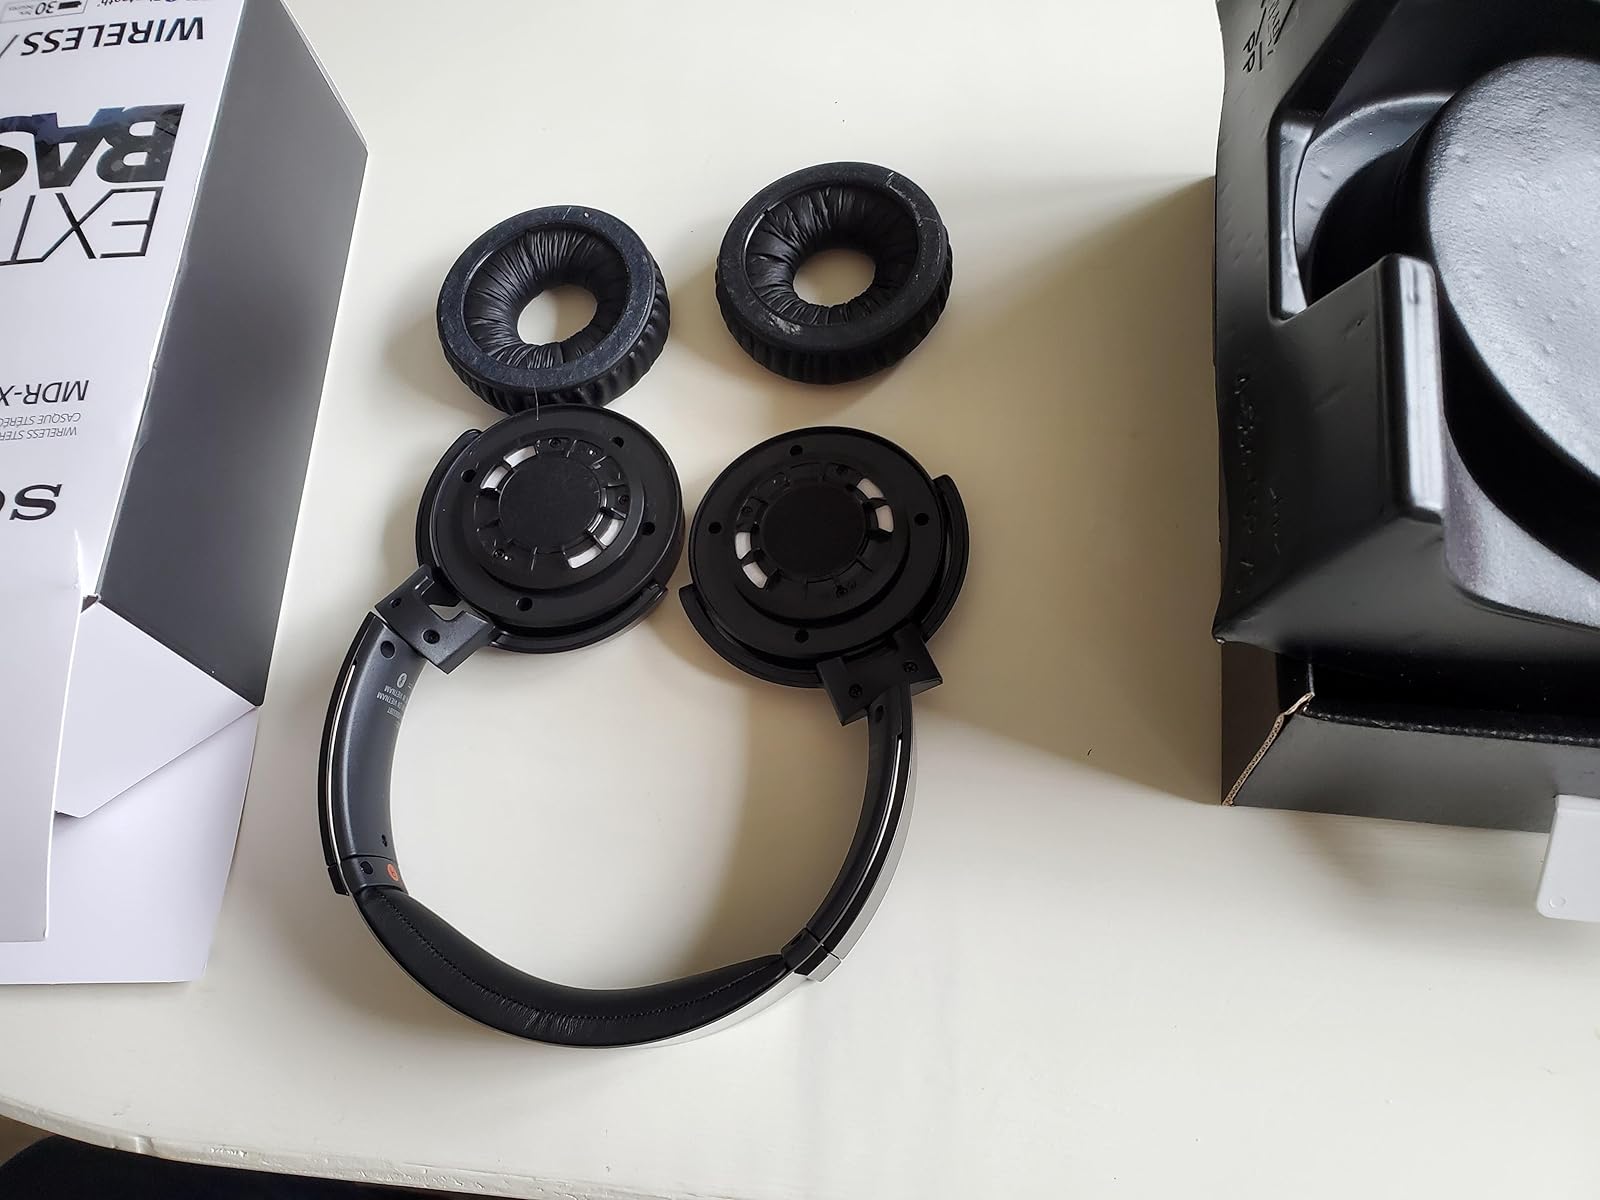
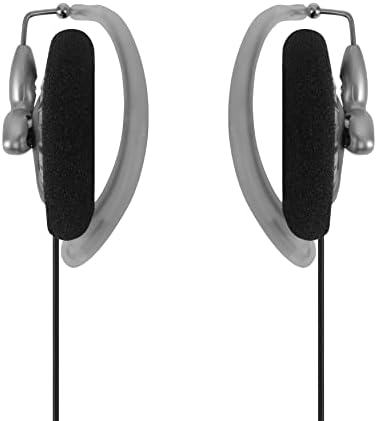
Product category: headphones
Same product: no